Citizen Kane

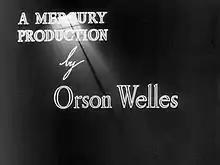
The Mercury Theatre was an independent repertory theatre company founded by Orson Welles and John Houseman in 1937. The company produced theatrical presentations, radio programs, films, promptbooks and phonographic recordings.

Welles spent the first five months of his RKO contract trying to get his first project going, without success. "They are laying bets over on the RKO lot that the Orson Welles deal will end up without Orson ever doing a picture there," wrote "The Hollywood Reporter". It was agreed that Welles would film "Heart of Darkness", previously adapted for "The Mercury Theatre on the Air", which would be presented entirely through a first-person camera. After elaborate pre-production and a day of test shooting with a hand-held camera—unheard of at the time—the project never reached production because Welles was unable to trim $50,000 from its budget. Schaefer told Welles that the $500,000 budget could not be exceeded; as war loomed, revenue was declining sharply in Europe by the fall of 1939.